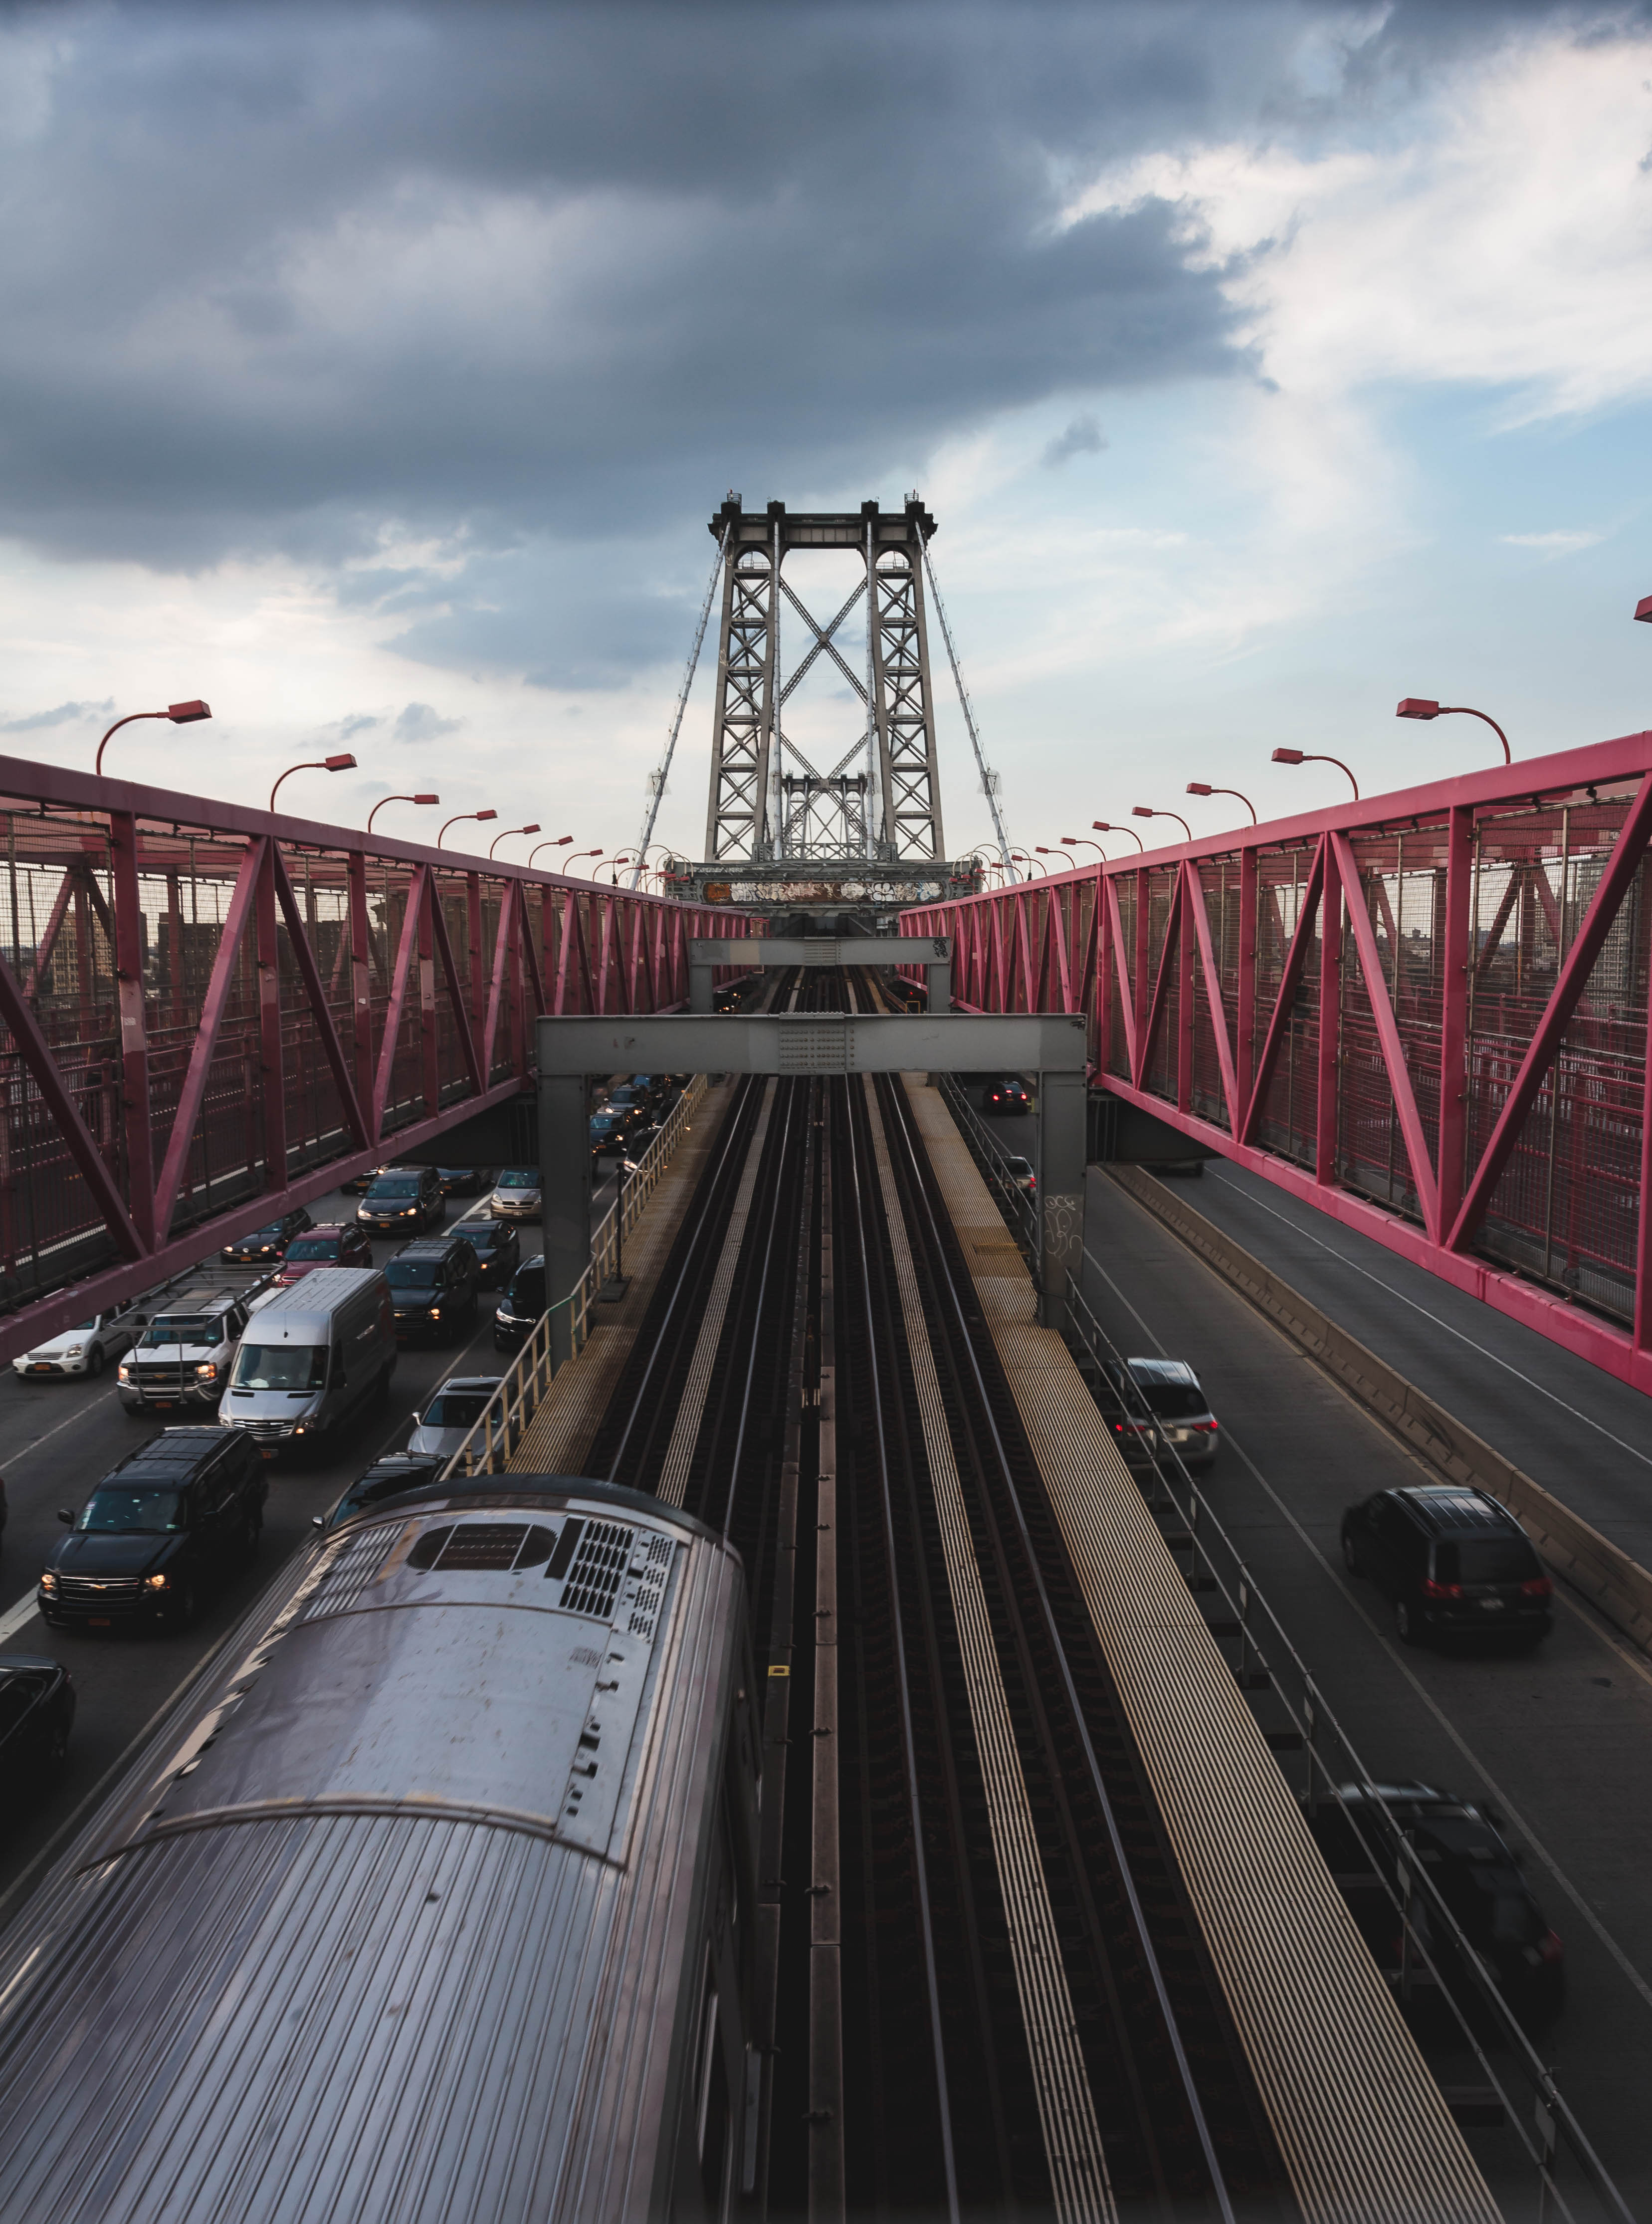
bridge, landmark, skyway, sky, girder bridge, nonbuilding structure, iron, truss bridge, architecture, suspension bridge, cantilever bridge, river, swing bridge, fixed link, metal